Teodora Blanco Núñez

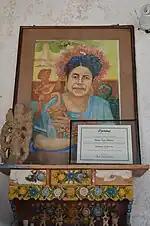
Shrine to the artisan at the Blanco family compound

Blanco Núñez was born in Santa María Atzompa, a town where pottery-making is dominated by women. The town is known for its green glazed pottery (loza verde) as well as the making of Chia Pet animals, the most traditional being deer. These are traditionally made and the chia seed grown in come for Holy Week to be placed on altars. Her indigenous heritage is Mixtec, and worked with clay all her life, following the footsteps of her parents, who mostly made ashtrays, figures of monkeys called machines and small figures of musicians. She began when she was about six and soon her decorative elements on ashtrays stood out.